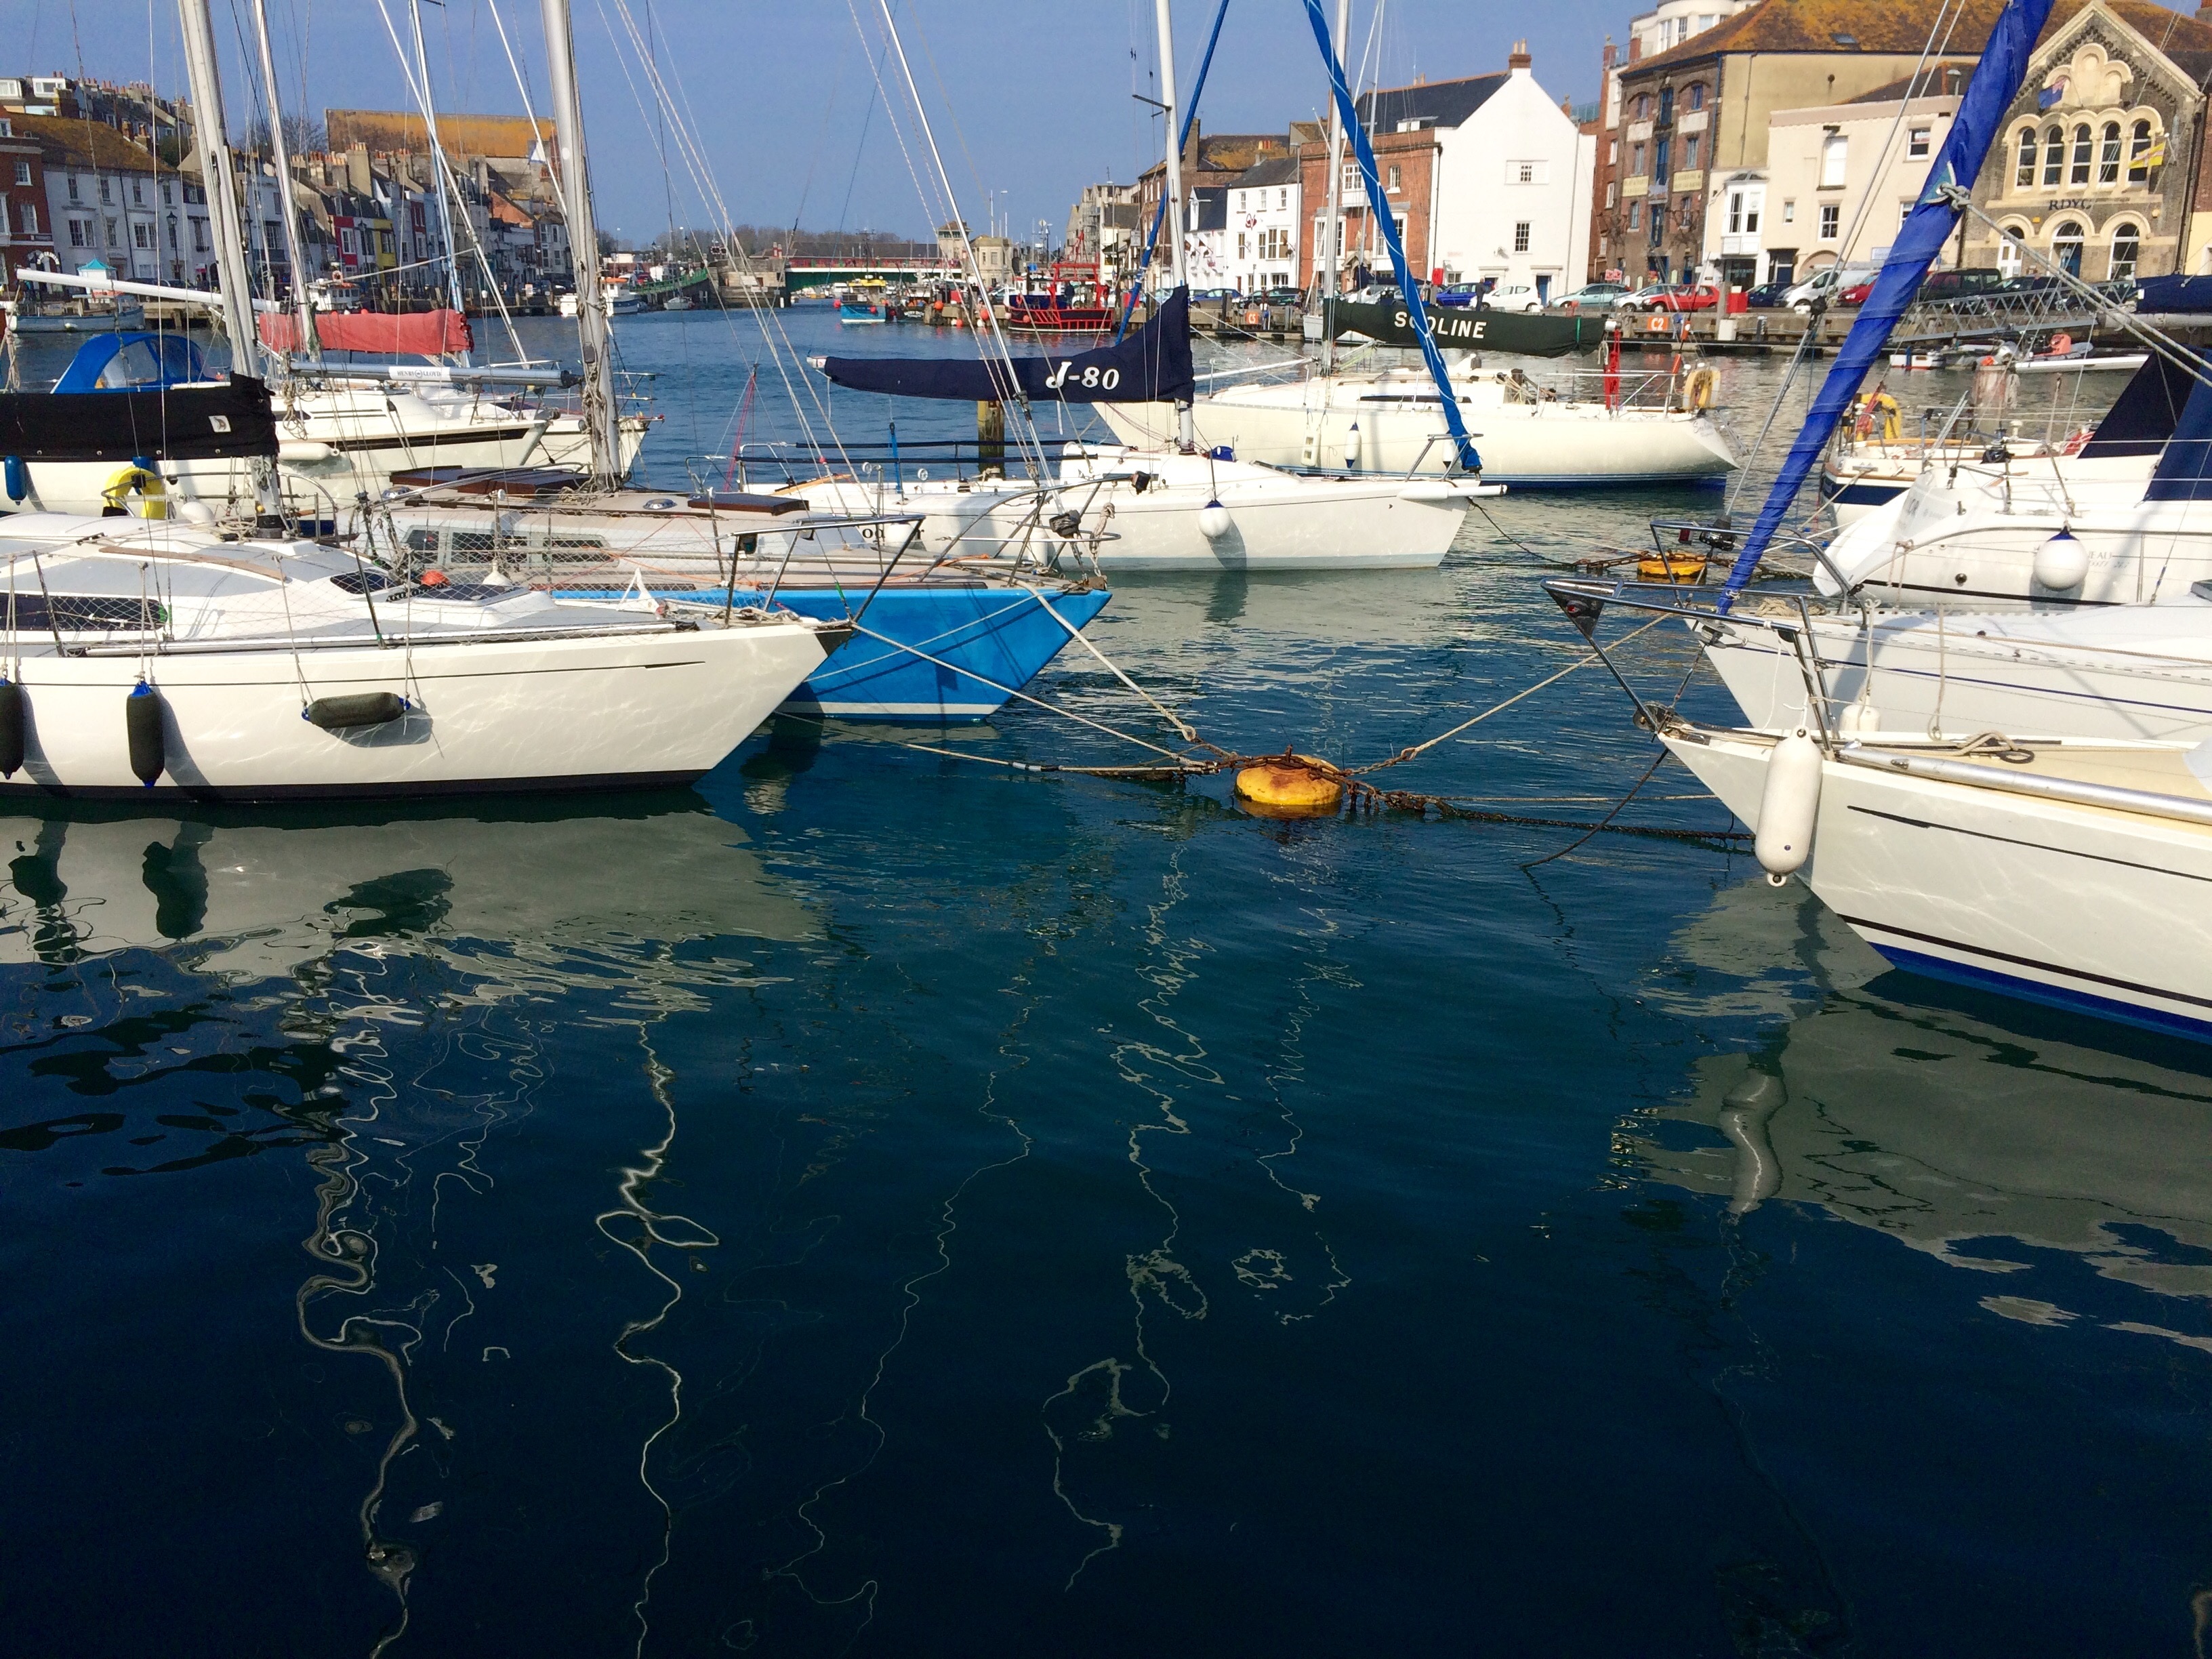
sea, water, dock, boat, vehicle, mast, sailing, yacht, harbor, harbour, marina, sailboat, ripples, sail, watercraft, weymouth